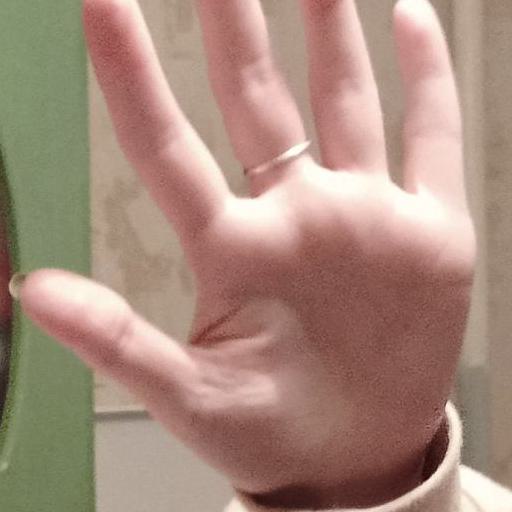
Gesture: palm